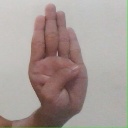
अक्षर: ब